Fernando Estévez (sculptor)

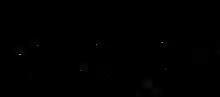
Fernando Estévez signature

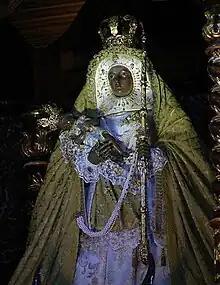
Virgin of Candelaria, Saint Patron of the Canary Islands.

Fernando Estévez was a Spanish sculptor of the 18th century from La Orotava, Tenerife. He is considered one of the Canary Islands most noted sculptors.